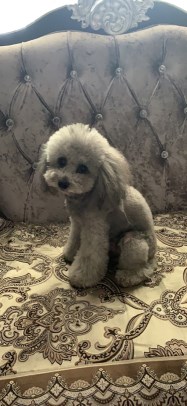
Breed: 7449-n000128-teddy